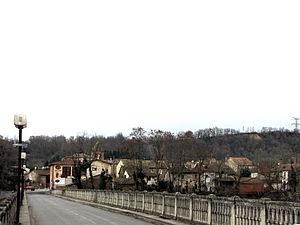
Mauzac
Mauzac est une commune française située dans le département de la Haute-Garonne, en région Occitanie.